Haplogroup N (mtDNA)

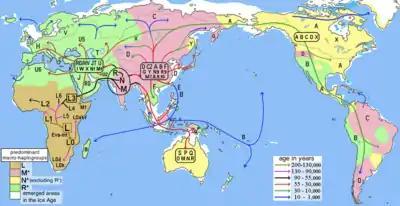
Dispersal route of Haplogroup N and its subgroups

Haplogroup N is derived from the ancestral L3 macrohaplogroup, which represents the migration discussed in the theory of the recent African origin of modern humans. Haplogroup N is the ancestral haplogroup to almost all clades today distributed in Europe and Oceania, as well as many found in Asia and the Americas. It is believed to have arisen at a similar time to haplogroup M.